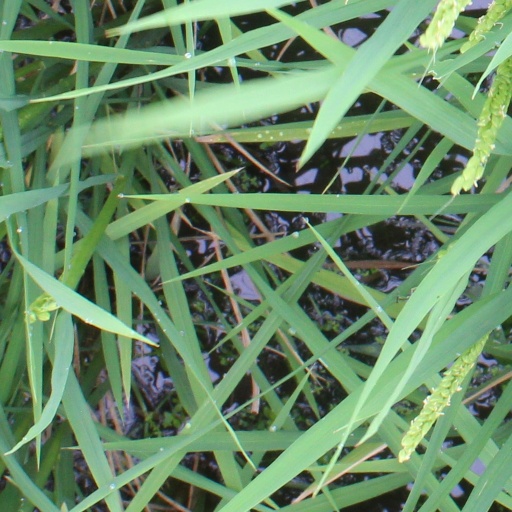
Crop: rice